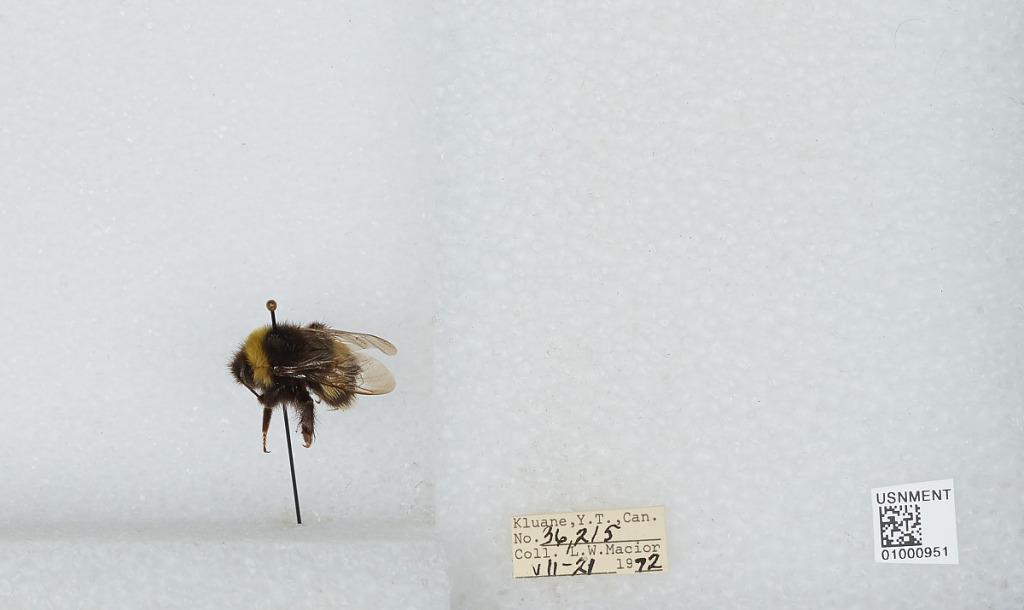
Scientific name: Bombus (Bombus) lucorum (Linnaeus)
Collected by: L. Macior
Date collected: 1972-7-21
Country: Canada
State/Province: Yukon Territory
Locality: Kluane
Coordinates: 60.75, -139.5